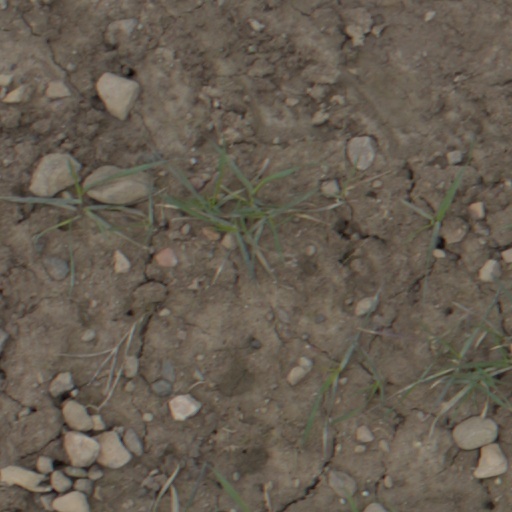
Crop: wheat